Taos Plateau volcanic field

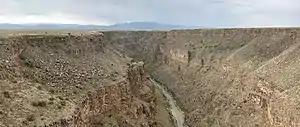
Rio Grande Gorge

The Taos Plateau volcanic field is an area of extensive volcanism in Taos County, New Mexico, United States. It is the largest volcanic field in the Rio Grande Rift, spreading over . The total erupted volume is estimated at . The age of most of the vents and associated lava flows in the field is estimated to be between 1.8 and 4 million years, with a few 22-million-year-old vents. The composition of the lavas varies from tholeiitic basalt to rhyolite. Landforms include sheet flows, cinder cones, and shield volcanoes. The sheet flows of the Servilleta Basalt are well-exposed in the Rio Grande Gorge carved by the Rio Grande. The highest point of the field is San Antonio Mountain at .